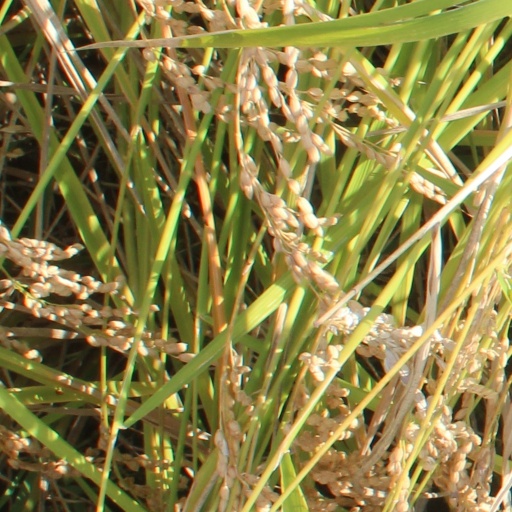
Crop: rice